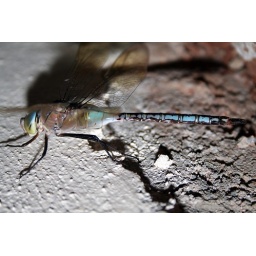
quick shot as was at the base of a wall in the dark and flew off after the flash :)